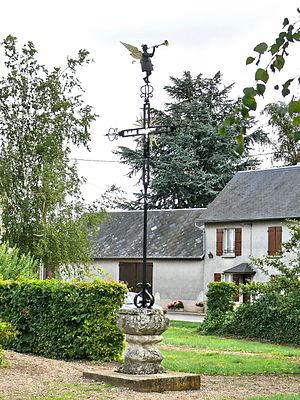
Calvaire surmonté d'un archange à la trompette, dans l'ancien enclos funéraire jouxtant l'église Saint-Martin de Doméliers (Oise - Picardie - France)
Doméliers est une commune française située dans le département de l'Oise en région Hauts-de-France.